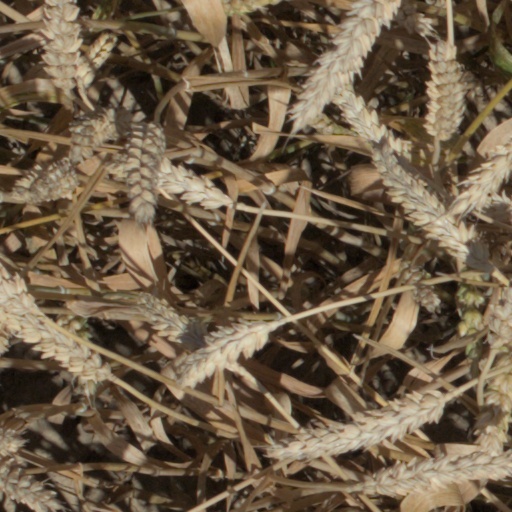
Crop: wheat